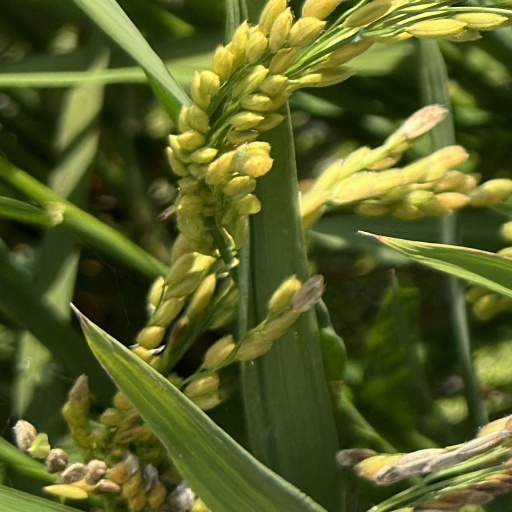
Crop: rice